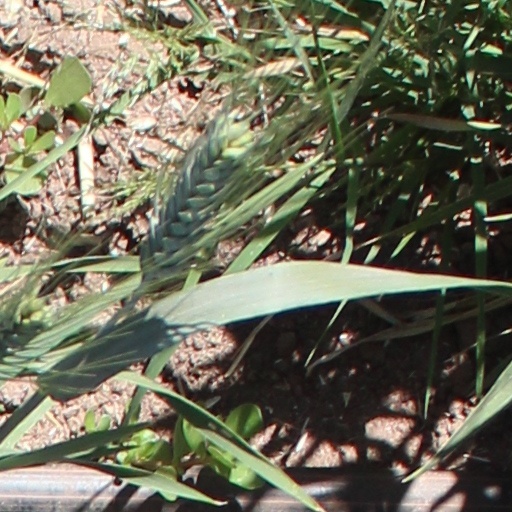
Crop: wheat